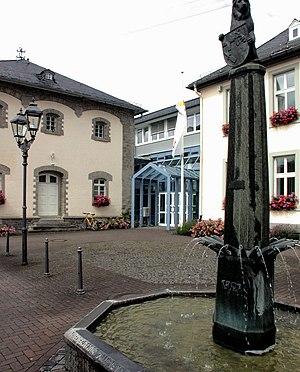
Wallmerod est une municipalité et chef-lieu de la Verbandsgemeinde de Wallmerod, dans l'arrondissement de Westerwald, en Rhénanie-Palatinat, dans l'ouest de l'Allemagne.